The Queensway–Humber Bay

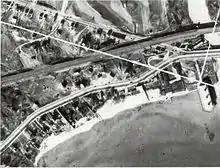
An aerial photograph from 1936 showing the construction for The Palace Pier. Opened in 1941, the pier served as a dance hall.

With the advent of the car, the area changed beyond recognition. At the intersection of Lake Shore and the future Queensway, the wharf into lake Ontario was replaced with a Dance Hall on a Pier called the Palace Pier, modelled after the Brighton Pier in England. The land south of Lake Shore along the shoreline was filled with motels for motorists arriving in Toronto along the Toronto-Hamilton Highway (Lake Shore). North of what would become the Queensway between the subdivision and the Humber a Golf Course was built and further north around Glenroy Avenue a school was built named Sunnylea in a competition. Along the Queensway, many single storey homes were built. Just before the Second World War the first lighted limited access highway in North America connecting Hamilton with Toronto, the Queen Elizabeth Way, was opened. This replaced the Lake Shore as the major highway to the west of Toronto but it's Toronto end with the large QEW monument was at the intersection of the Queensway and Lake Shore. The building of the QEW involved the demolition of many of the buildings between the future Queensway and Lake Shore and cut off the 'Motel Strip' from the Humber Bay neighbourhood to the north. West of Mimico Creek, the Highway cut the Queensway off from Mimico. The old intersection at the future Queensway and Lake Shore disappeared. Although the other Etobicoke neighbourhoods along the Lake Shore left Etobicoke in this period, the splitting of the Humber Bay neighbourhood by the QEW prevented this neighbourhood from developing into a separate municipality.